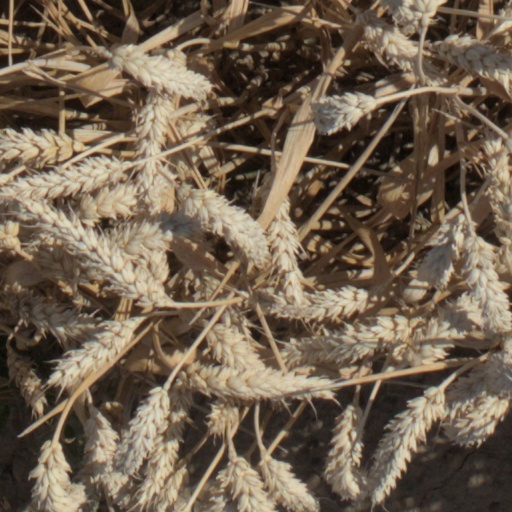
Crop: wheat